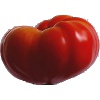
Label: Tomato 3